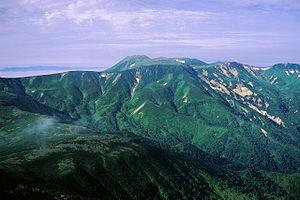
Le mont Tomuraushi, est un sommet du Japon situé dans le parc national de Daisetsuzan, sur l'île de Hokkaidō. Avec 2 141 mètres d'altitude, il fait partie de la liste des 100 montagnes célèbres du Japon.